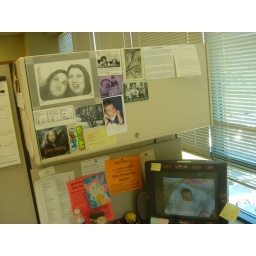
This is my cabinet above my desk where I stick all the happy pictures.